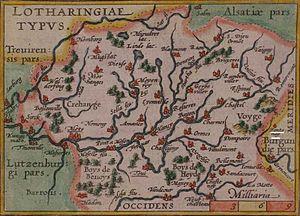
Frouard est une commune française au nord de l'agglomération de Nancy, dans le département de Meurthe-et-Moselle, ville de Lorraine en région Grand Est.
Fontenoy-le-Château est une commune française de Lorraine, située dans le département des Vosges, en région Grand Est. Elle appartient à la communauté d'agglomération d'Épinal.
Abraham Ortell [Ortel, Ortels, Ortelius], né à Anvers, dans le duché de Brabant, le 14 avril 1527 et mort dans la même ville le 28 juin 1598, est un cartographe et géographe brabançon.